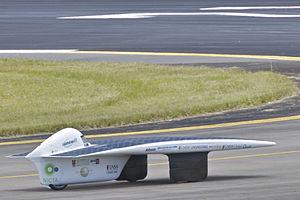
La Sunswift est une voiture de course qui utilise l'énergie solaire. Elle pèse 140 kg et peut rouler jusqu'à 90 km/h.
Le World Solar Challenge est une course de voitures propulsées à l'énergie solaire. Depuis sa création en 1987, des véhicules expérimentaux parcourent un circuit de 3 021 km à travers l'Australie centrale, entre les villes de Darwin et d'Adélaïde. La compétition rassemble des équipes provenant de nombreux pays à travers le monde, la plupart étant liées à des universités ou des entreprises affiliées à de grandes écoles.